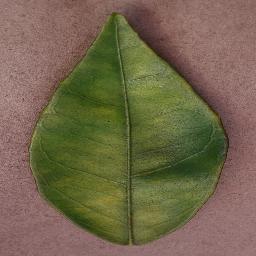
Label: Orange___Haunglongbing_(Citrus_greening)